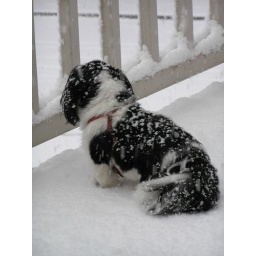
Baby likes to pretend he's big and fierce by sitting on the balcony and barking at passing cars